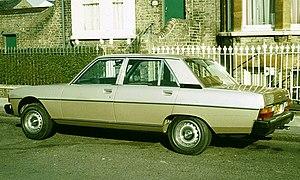
La Peugeot 604 est un modèle automobile du constructeur Peugeot. Produite entre les années 1975 et 1985, elle était la première grande routière de la marque depuis la 601.